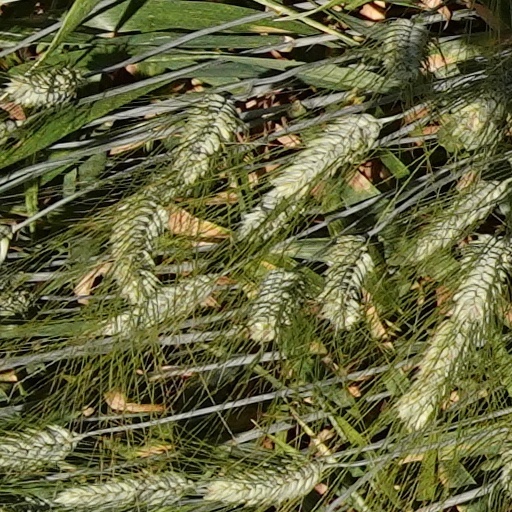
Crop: wheat